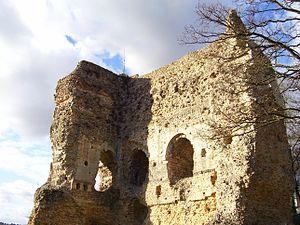
Donjon, érigé par Robert Ier de Meulan († 1118), seigneur de Brionne, département Eure, Haute-Normandie.